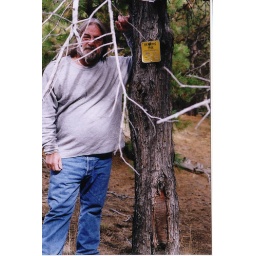
Maury Mtns.  9/06 Notice the Bearing mark carved into the tree near the base